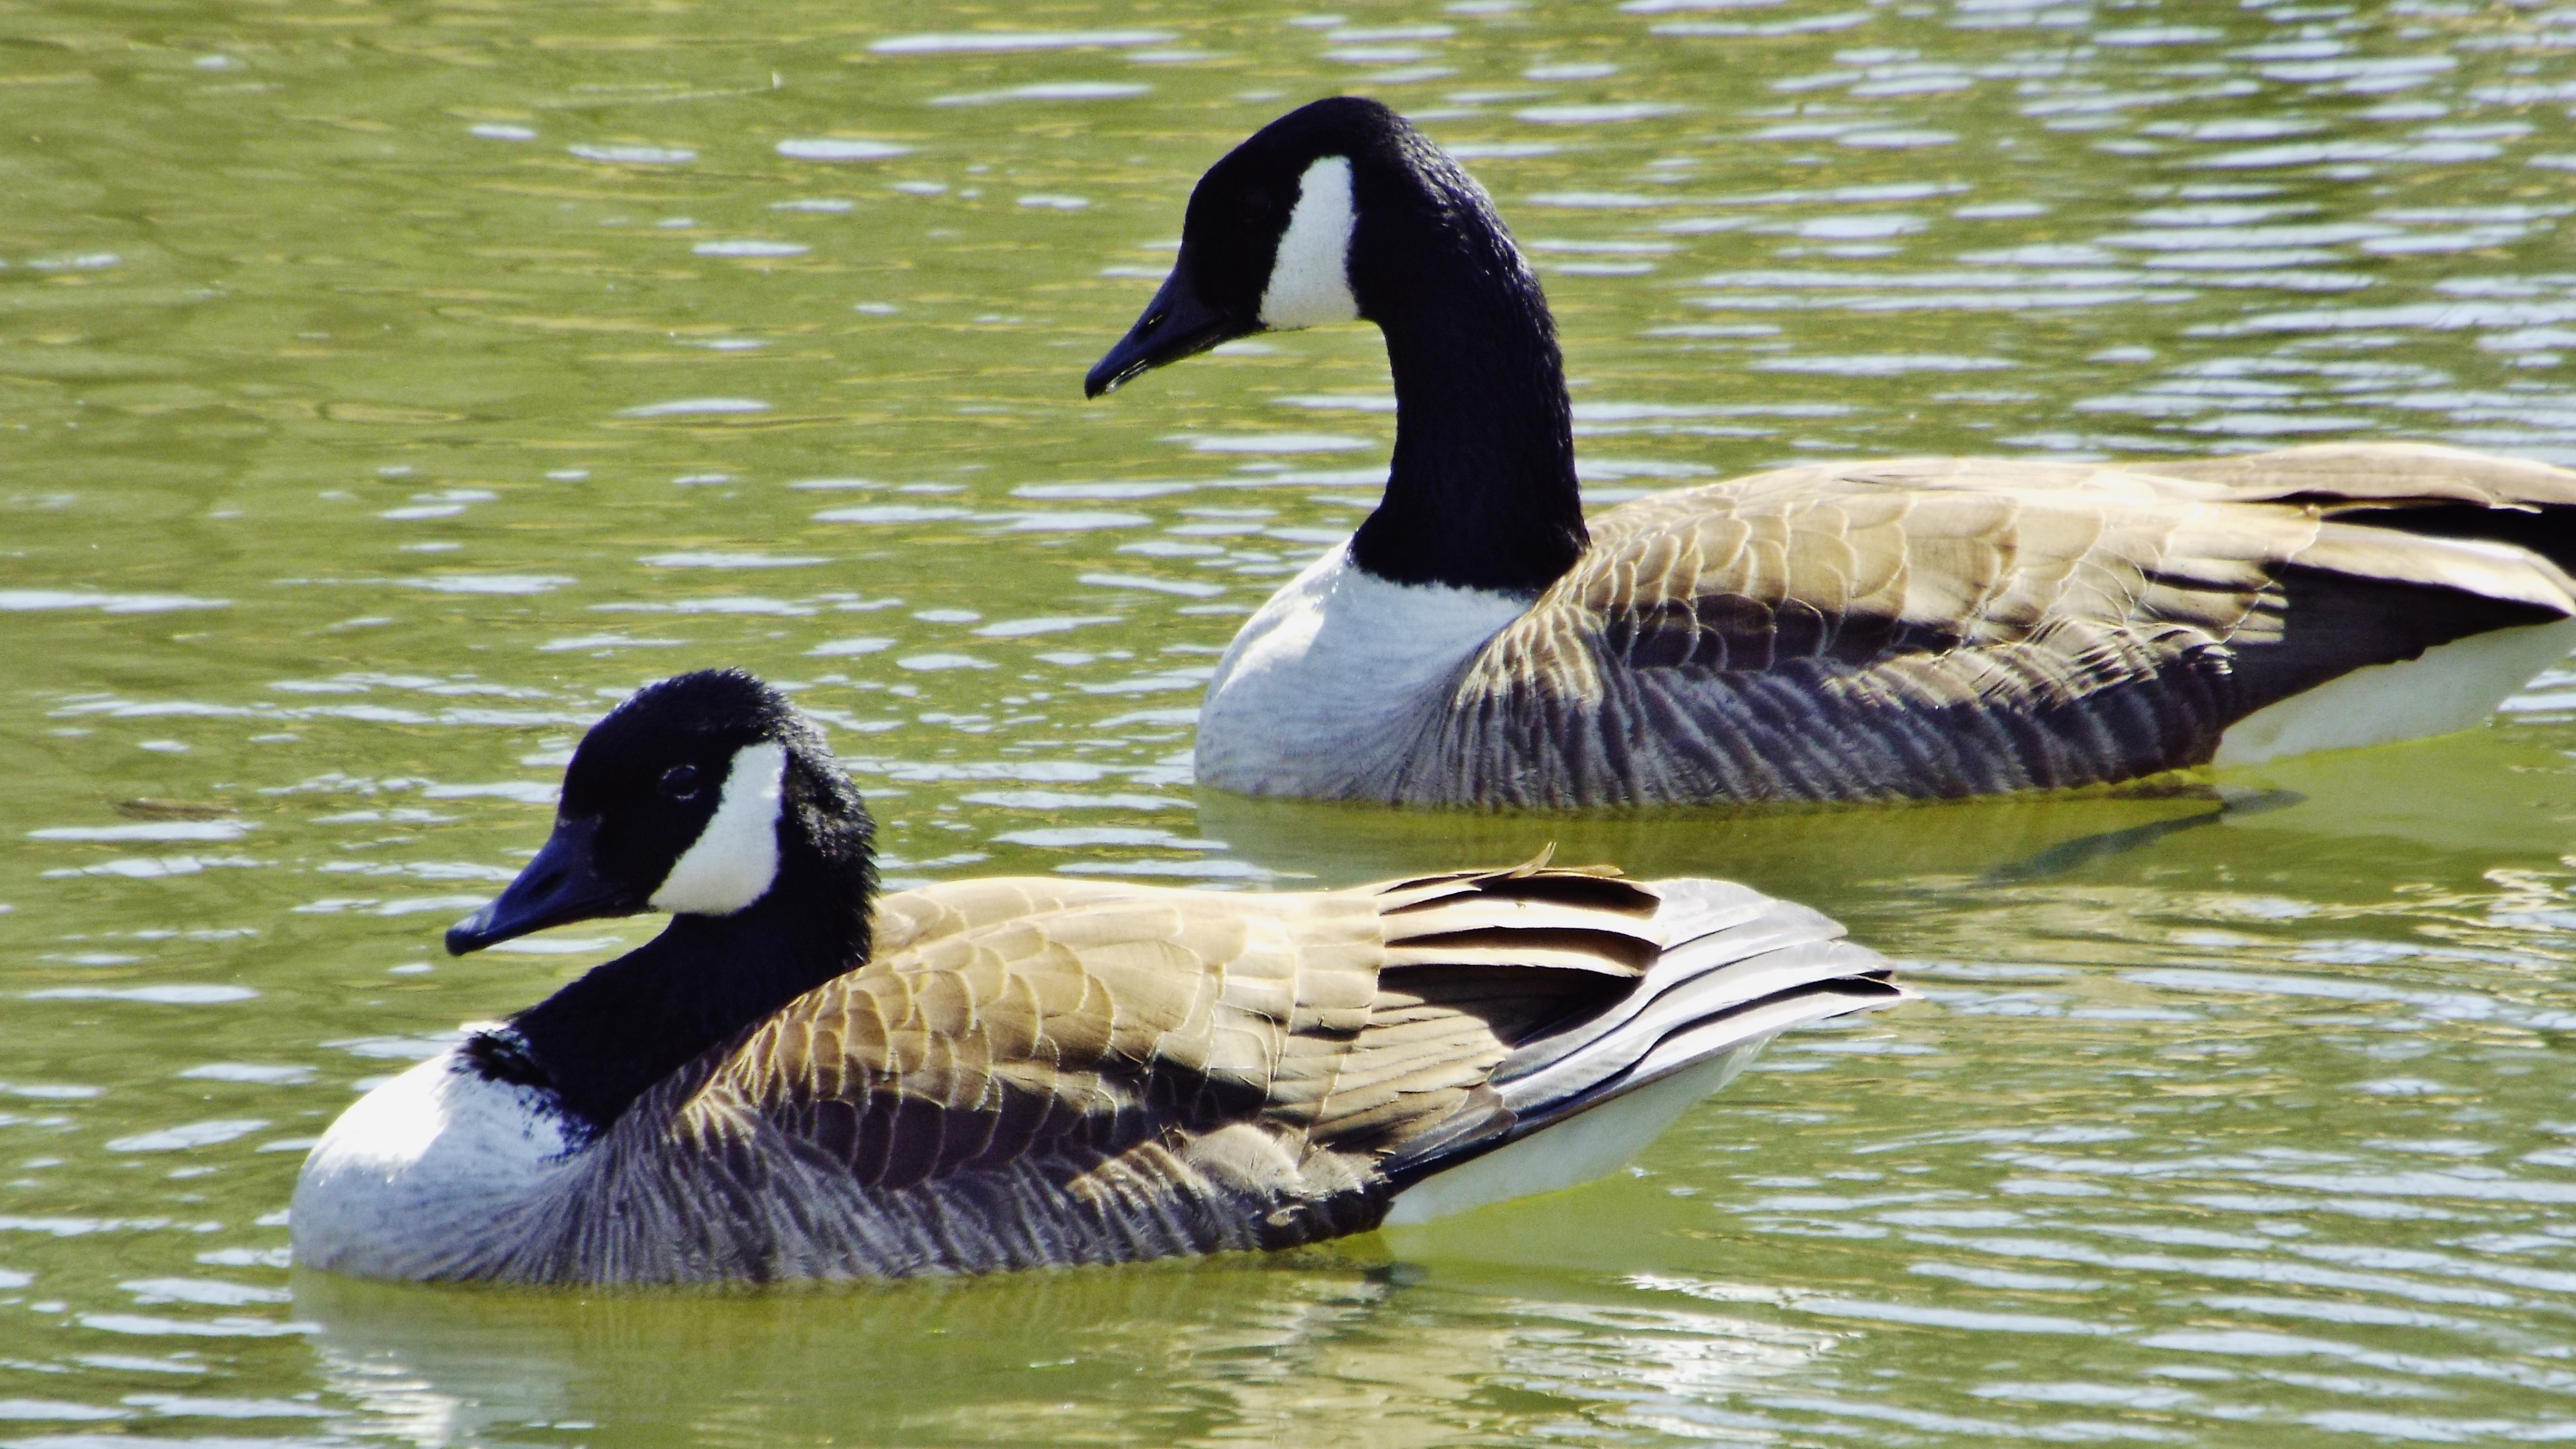
bird, wing, wildlife, beak, fauna, duck, goose, vertebrate, waterfowl, water bird, canard, ducks geese and swans, seaduck